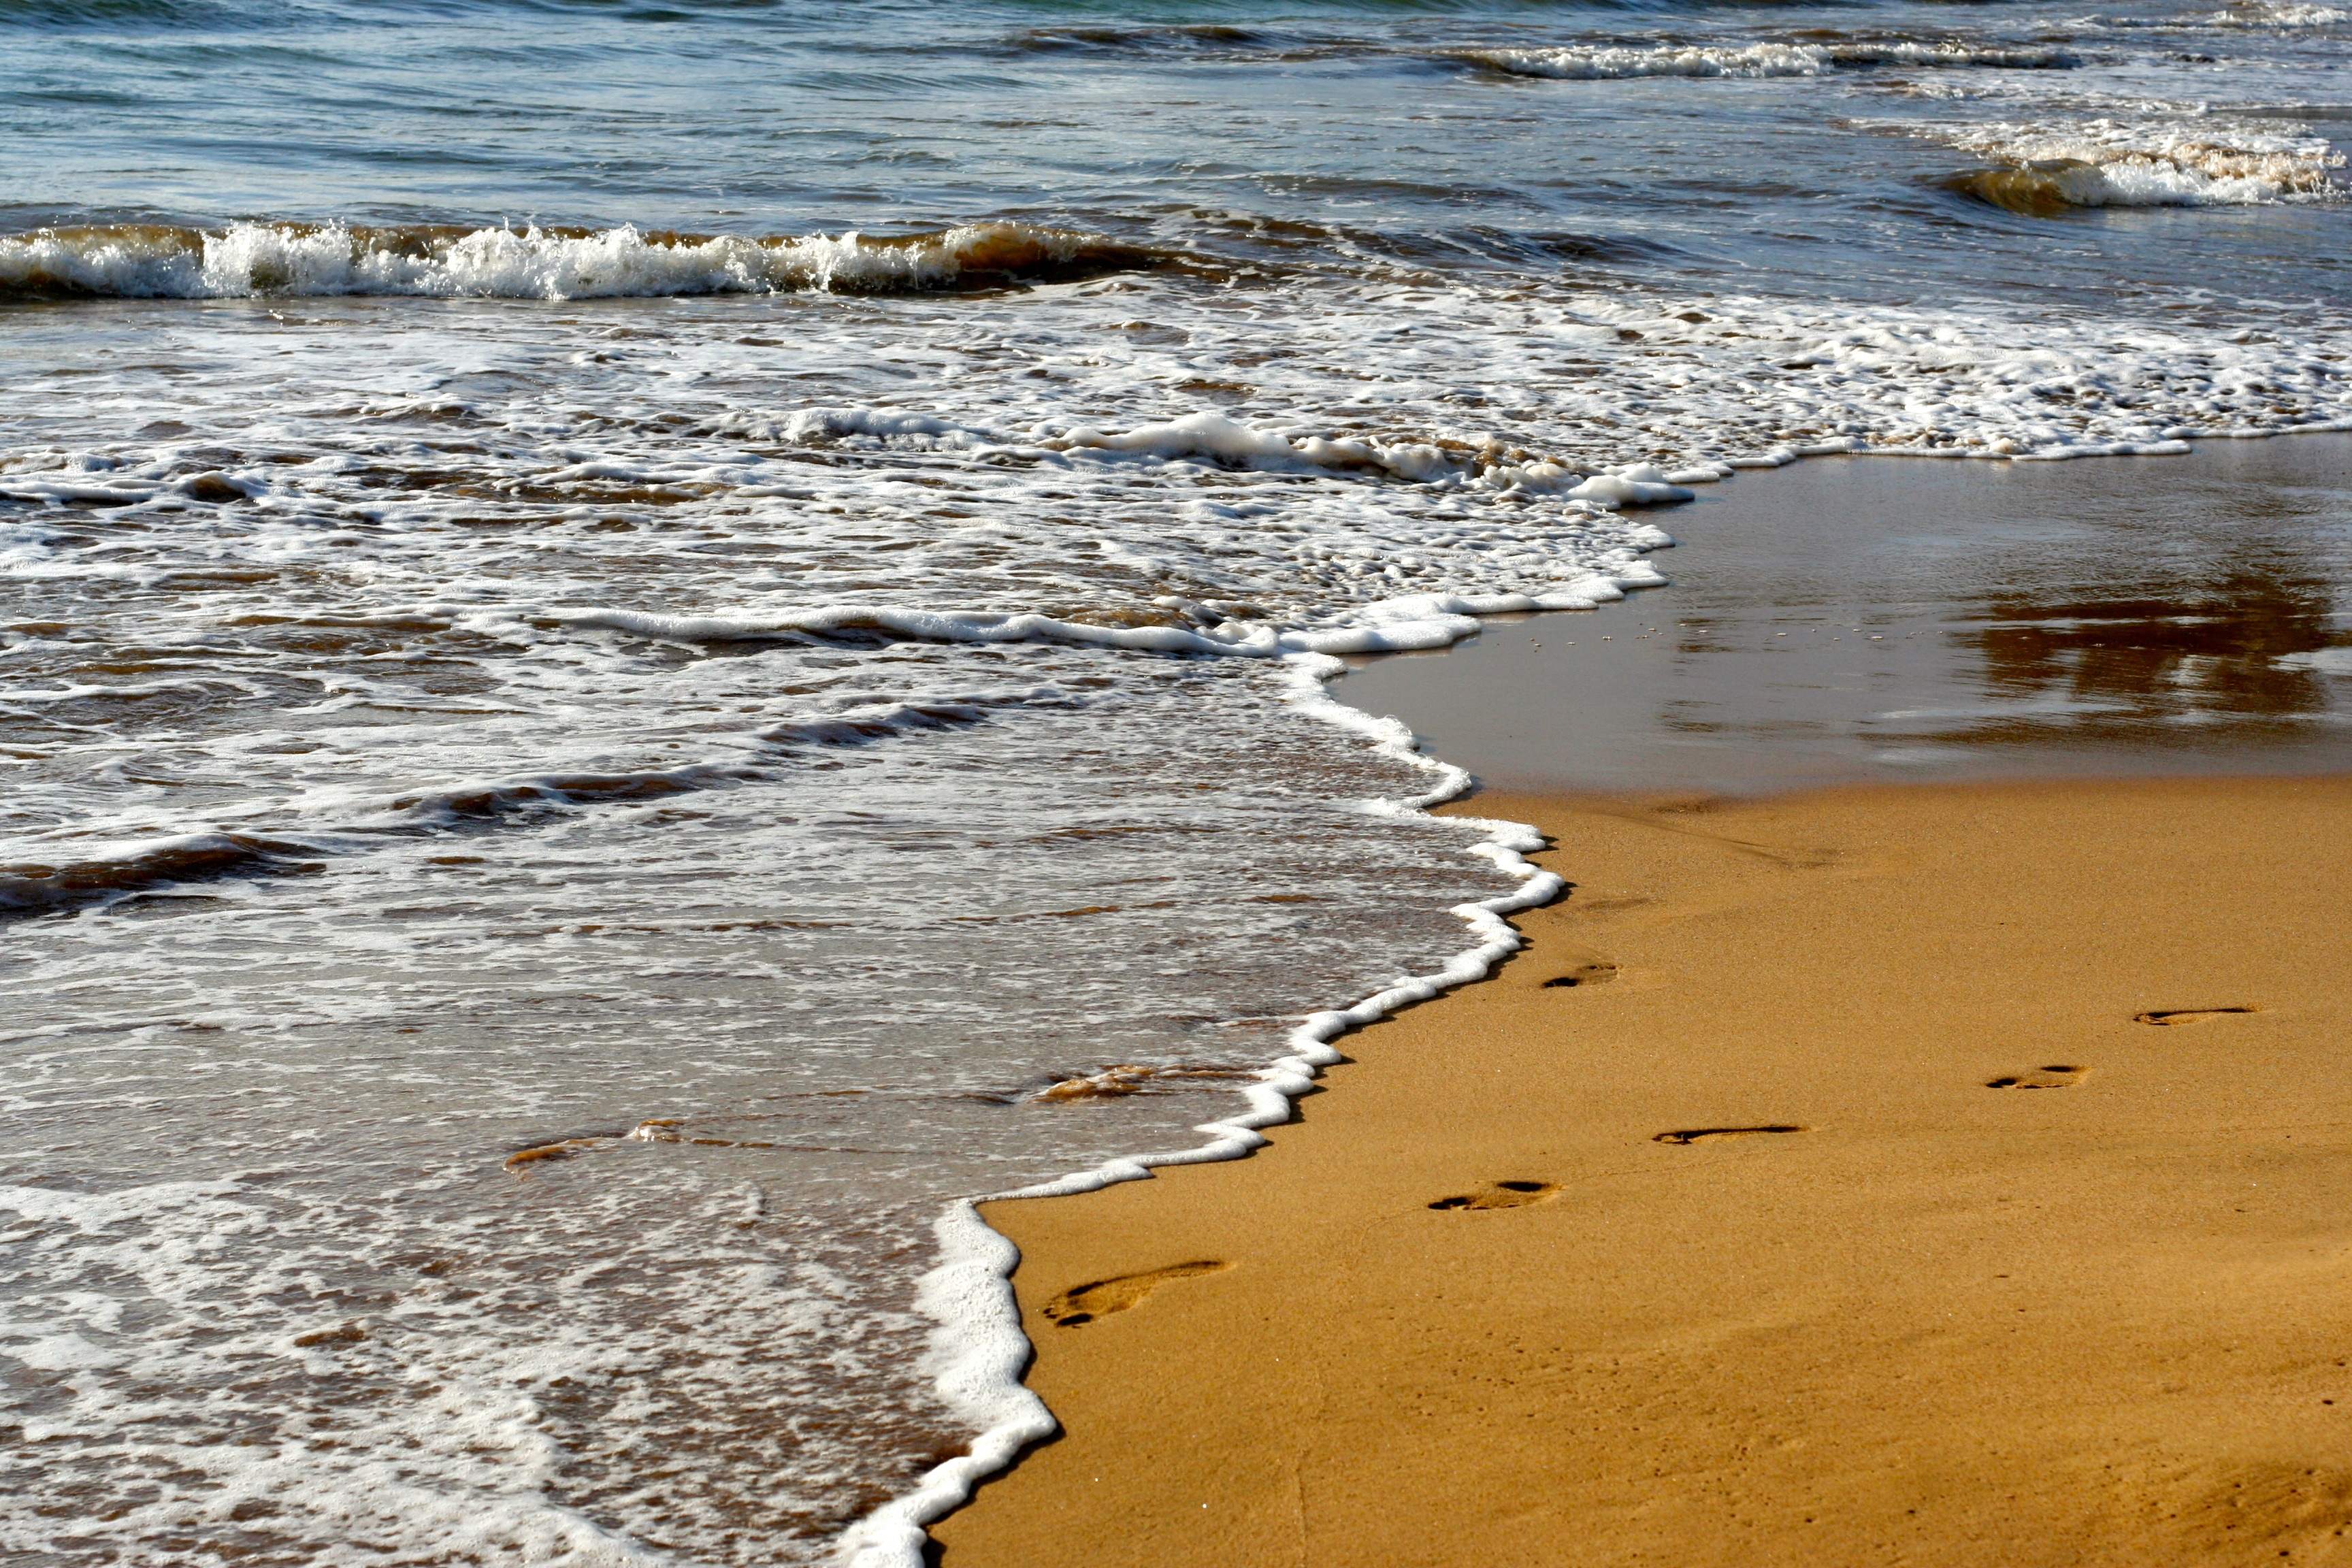
beach, landscape, sea, coast, water, nature, sand, rock, ocean, shore, wave, river, summer, vacation, travel, reflection, relax, paradise, tropical, seascape, island, material, body of water, footprints, resort, habitat, beach sand, mudflat, natural environment, wind wave